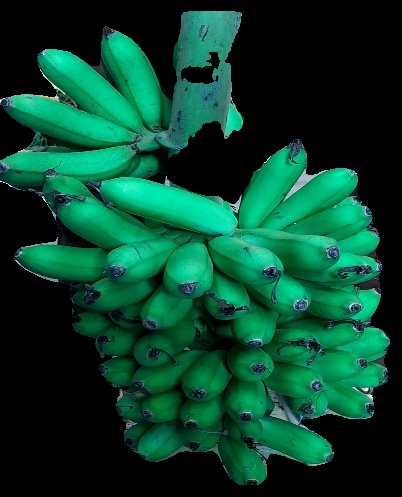
Variety: rasbale
Grade: grade1